Edgar P. Rucker

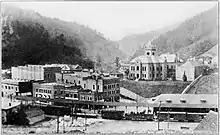
Downtown Welch, 1915

Rucker served as the president of several companies, including the Margaret Mining Company, the Hensley (or Hursley) Coal Company, the Merrimac Coal and Coke Company, the Slick Rock Coal Company, and the Welch Lumber Company. He also served as a director of the McDowell County Bank and a number of other corporations. In June 1896, Rucker was an incorporator of the McDowell Publishing Company in Welch, which was chartered for the purpose of publishing a newspaper and book printing. In October 1899, Rucker was an incorporator of the C. L. Ritter Lumber Company of Welch. In March 1905, Rucker was among several representatives of West Virginia's coal industry who met with Governor William M. O. Dawson and state tax commissioner Charles W. Dillon to protest a state law that taxed coal, oil, and gas leases as personal property.